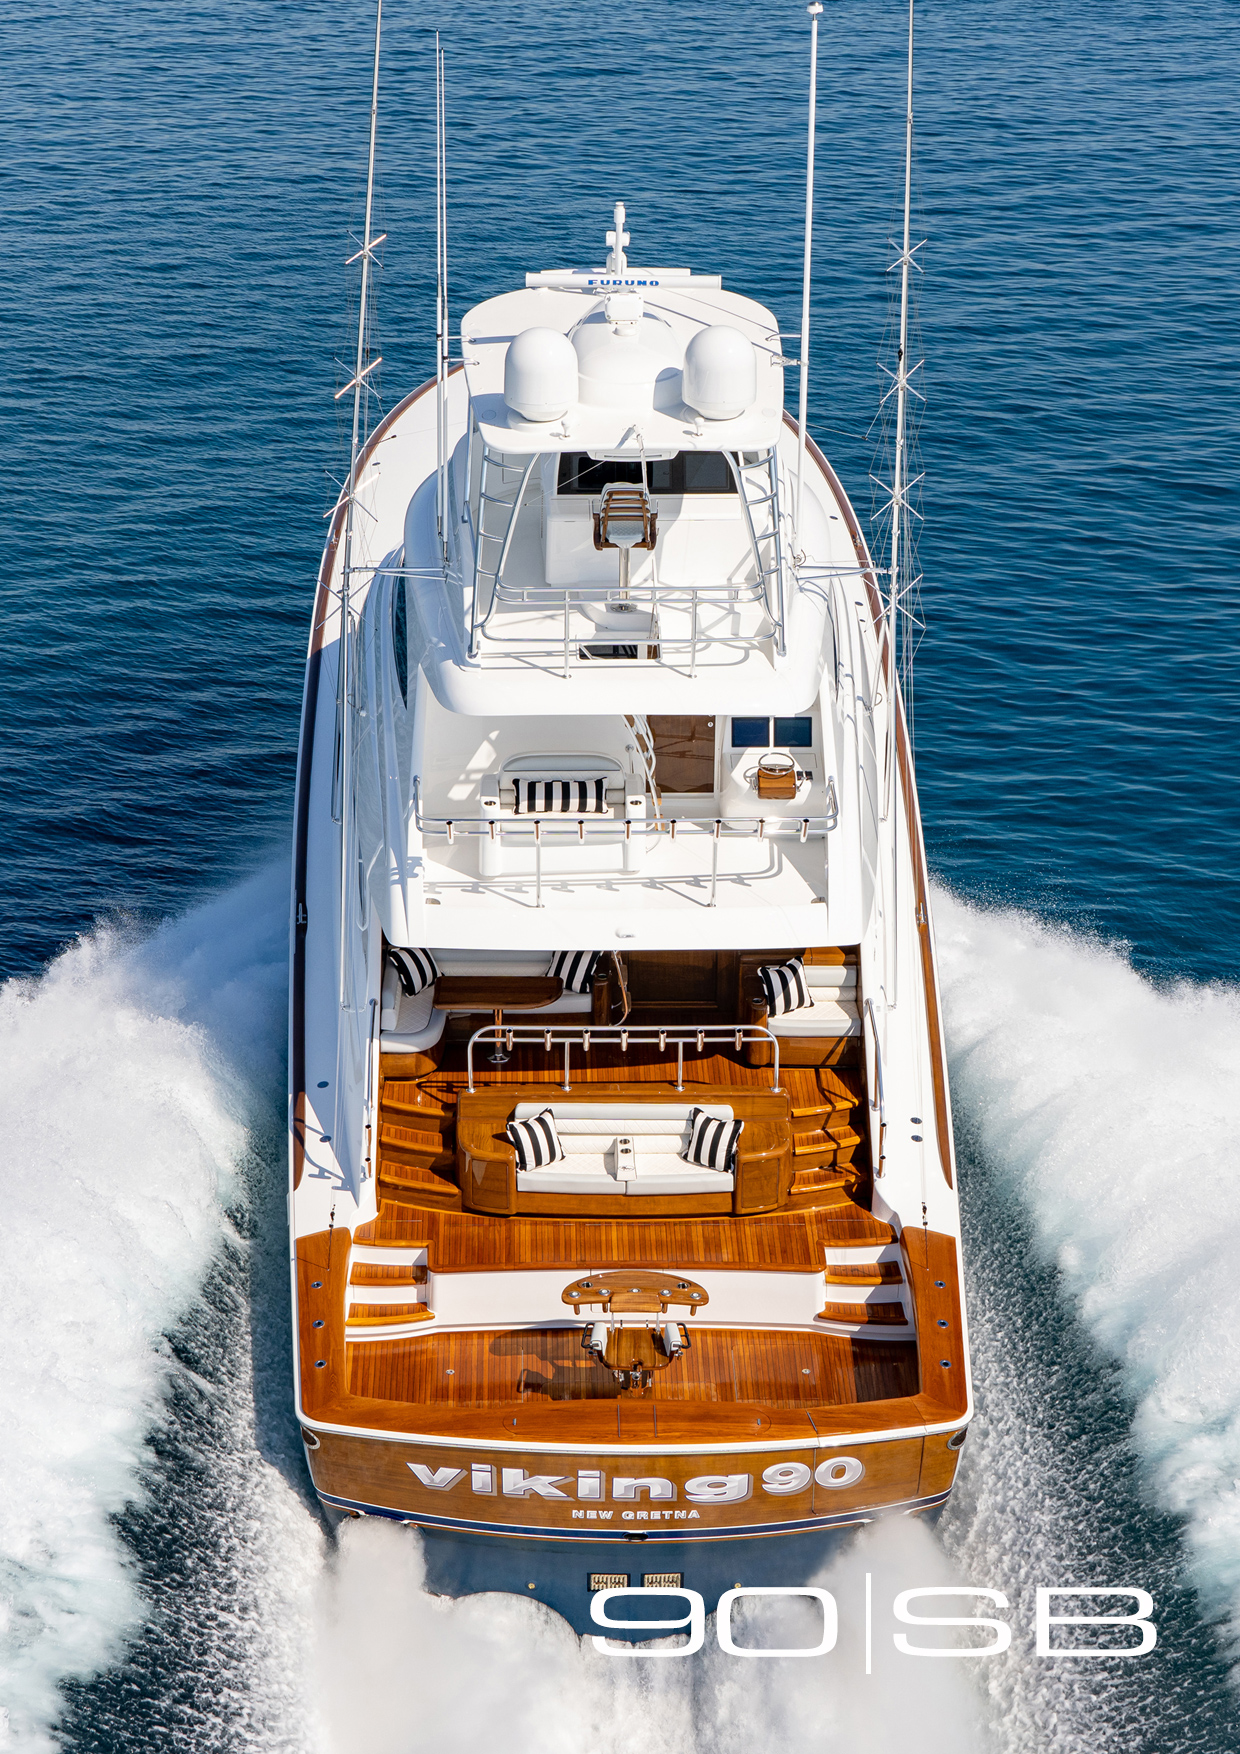
Vehicle type: Ships